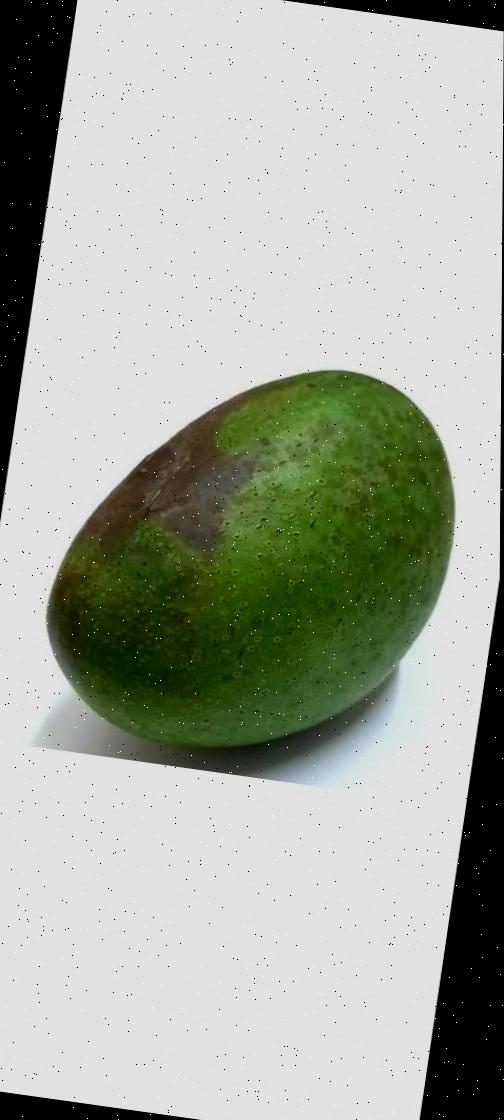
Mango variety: Ashshina Zhinuk